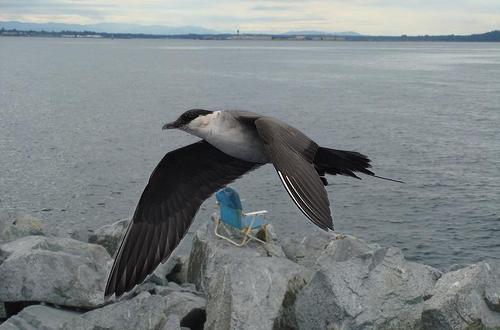
Bird species: Long_tailed_Jaeger
Bird type: waterbird
Background: water